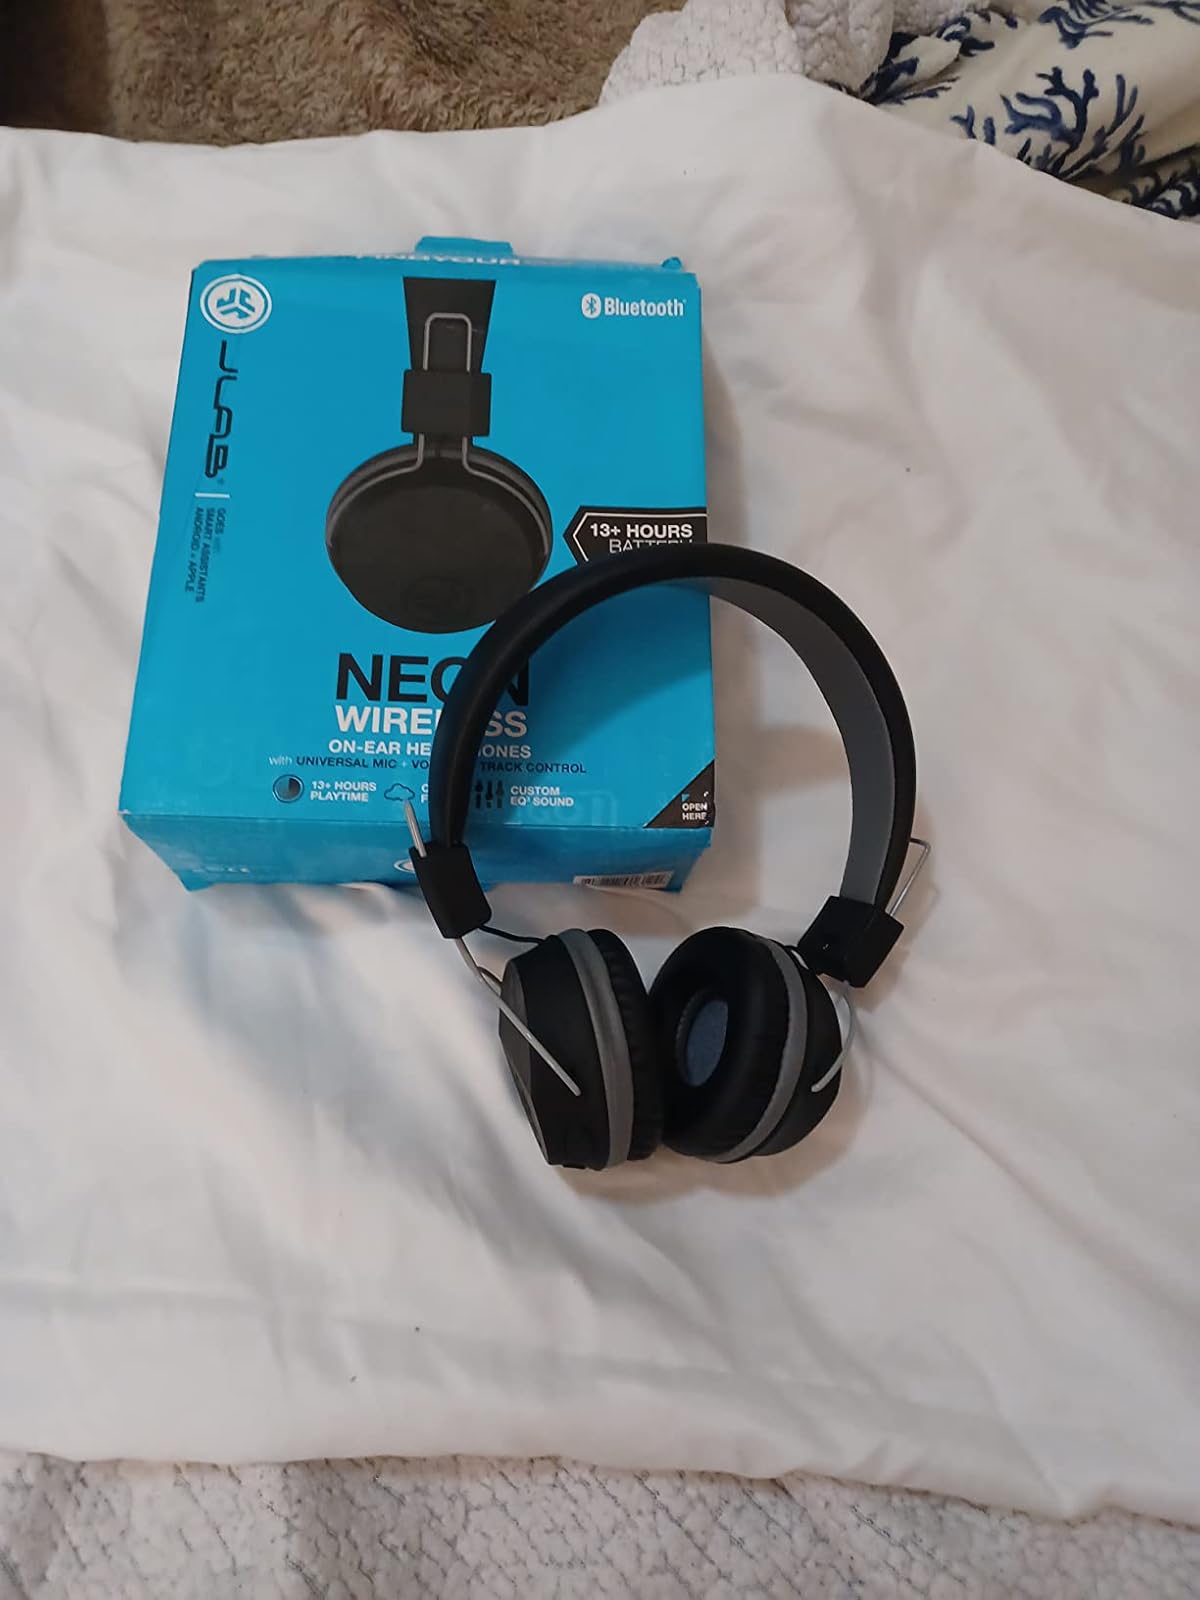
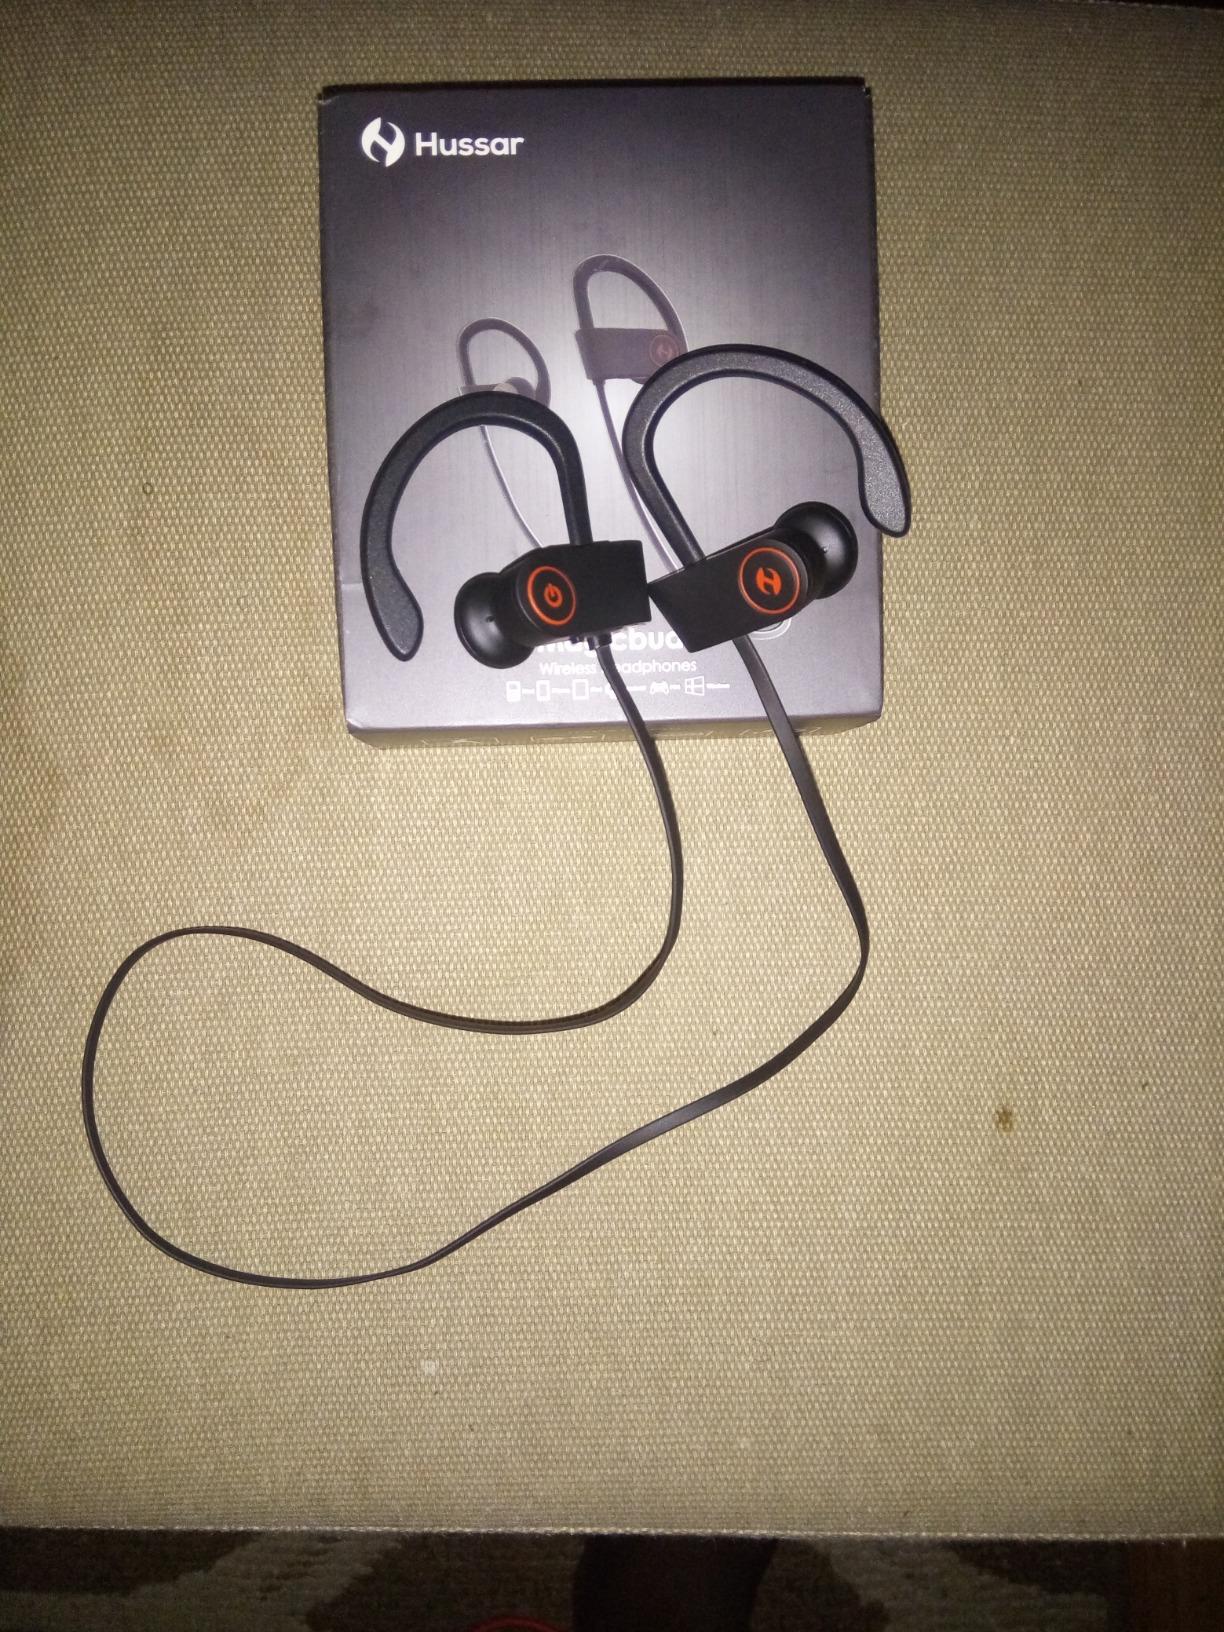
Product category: headphones
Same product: no